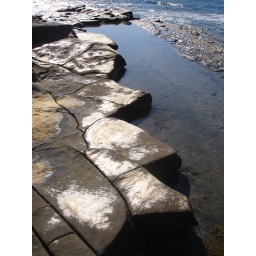
rocks near campsite great ocean road